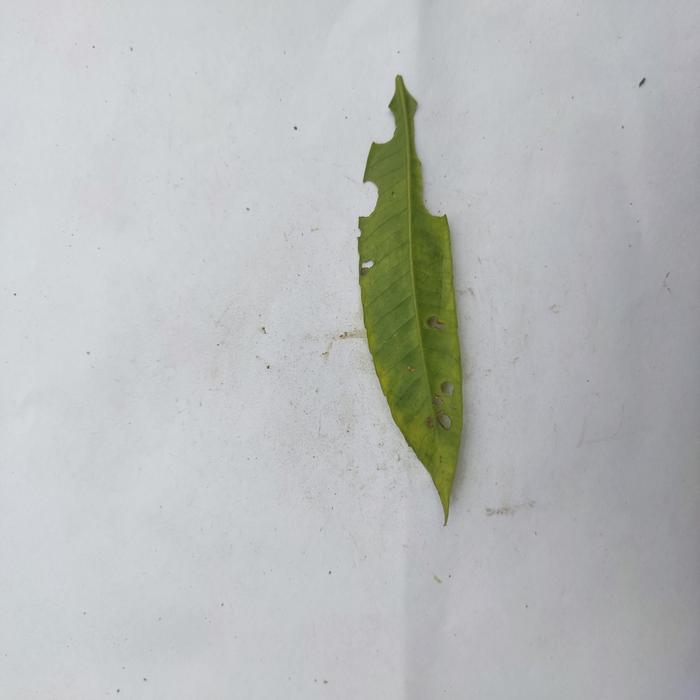
Crop: Hog Plum
Leaf condition: Anthracnose